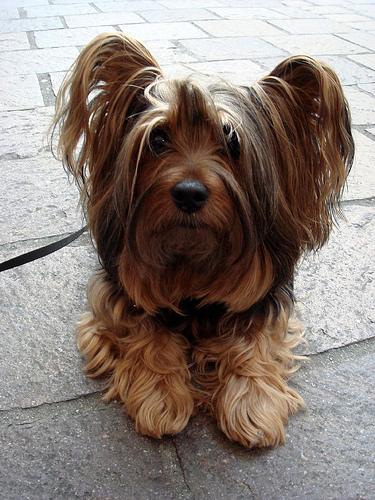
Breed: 231-n000081-silky_terrier